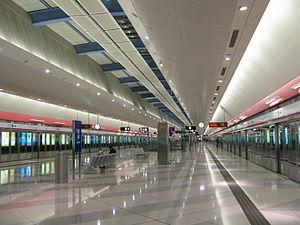
Le métro de Hong Kong, MTR ou Mass Transit Railway est le principal moyen de transport en commun à Hong Kong avec environ 50 % des trajets effectués via ce mode de déplacement. La première ligne ferrée est ouverte en 1910. Elle fait partie du réseau Kowloon-Canton Railway. En 1979, MTR ouvre sa première ligne. En 2007, KCR et MTR fusionnent.